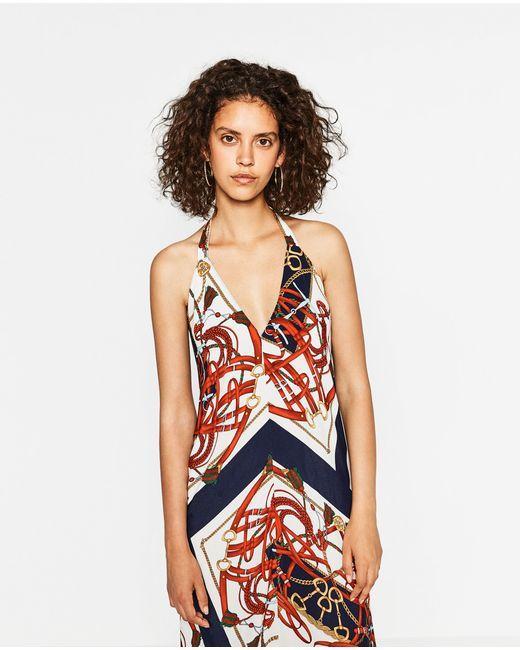
Rotes, blaues und schwarzes ärmelloses Seidenkleid für Damen